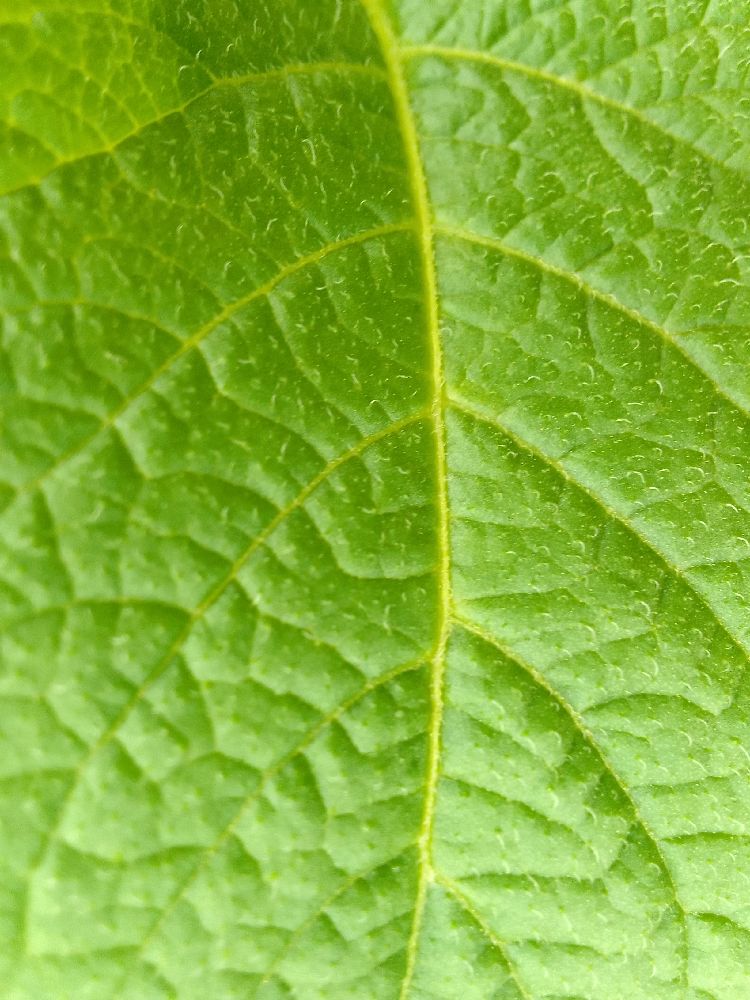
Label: Healthy